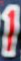
Number: 1